White Marsh Mall

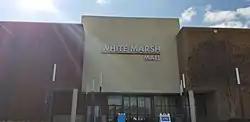
The mall's entrance.

White Marsh Mall is a regional shopping mall in the unincorporated and planned community of White Marsh, Maryland. It is one of the largest regional malls in the Baltimore metropolitan area, with 6 anchor stores and 134 specialty shops in . The mall is anchored by Macy's, Macy's Home Store, Boscov's, JCPenney and Dave & Buster's. There is one vacant anchor spot last occupied by Sears. White Marsh Mall is the fourth largest mall in the Baltimore area, behind Towson Town Center, Arundel Mills Mall and Annapolis Mall. It is adjacent to an IKEA store and The Avenue at White Marsh shopping center.